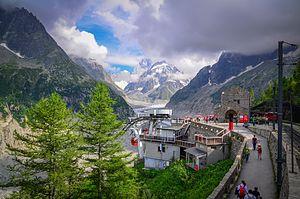
Station à l'arrivée du chemin de fer de Montenvers
La Mer de Glace est un glacier de vallée alpin situé sur le versant septentrional du massif du Mont-Blanc, dans le département français de la Haute-Savoie. Il est formé par la confluence du glacier du Tacul et du glacier de Leschaux et s'épanche dans la vallée de l'Arve, sur le territoire de la commune de Chamonix-Mont-Blanc, donnant naissance à l'Arveyron. Le glacier s'étend sur sept kilomètres de long, son bassin d'alimentation possède une longueur maximale de douze kilomètres et une superficie de 40 km², alors que son épaisseur atteint 300 mètres.